Guilhem Molinier

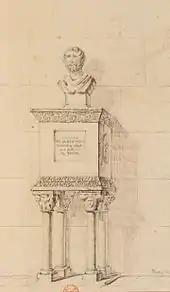
Design for a tomb of Molinier, with bust (19th century)

Guilhem Molinier or Moulinier ( 1330–50) was a medieval Occitan poet from Toulouse. His most notable work is "Leys d'amors" ("Laws of Love"), a treatise on rhetoric and grammar that achieved great notoriety and, beyond the Occitan, influenced poets writing in Catalan as well as in Galician or Italian, for which they served as a reference. The occasion for its composition was the founding in 1323 of the Consistori de la Sobregaya Companhia del Gay Saber ("Consistory of the Happy Company of the Gay Science") at Toulouse. The consistory consisted of seven members who organized poetic contests and rewarded lyric poems that best imitated the style of the 12th- and 13th-century troubadours. Molinier was not an original member of the consistory, but he was its chancellor in 1348, when he was tasked with codifying the principles of Occitan lyric poetry. In this work he had a collaborator, Marc Bartholomieu. A final version was approved by the consistory in 1356.